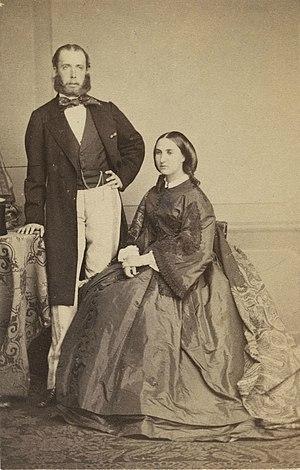
Charles-Louis-Napoléon Bonaparte, dit Louis-Napoléon Bonaparte, né le 20 avril 1808 à Paris et mort le 9 janvier 1873 à Chislehurst, est un monarque et un homme d'État français. Il est à la fois l'unique président de la Deuxième République, le premier chef d'État français élu au suffrage universel masculin, le 10 décembre 1848, le premier président de la République française, et après la proclamation de l'Empire le 2 décembre 1852, le dernier monarque du pays sous le nom de Napoléon III, empereur des Français.